2021 Central League Climax Series

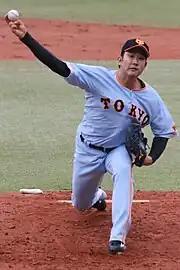
Tomoyuki Sugano pitched seven scoreless innings in his Game 1 win.

The starting pitchers for Game 1 were Haruto Takahashi for Hanshin and Tomoyuki Sugano for Yomiuri. Both pitchers kept the teams scoreless until the fifth inning when Zelous Wheeler laid down a sacrifice bunt to advance Yoshihiro Maru who eventually scored on a single by Naoki Yoshikawa, giving the Giants the lead. Wheeler added to the lead the next inning when he hit a two-run double to put Yomiuri up 3–0. In the eighth inning, Wheeler collected his third run batted in (RBI) with a run-scoring single. Sugano pitched seven scoreless innings for the Giants. The Tigers loaded the bases in the ninth inning with two outs against Giants closer Thyago Vieira, however relief pitcher Seishu Hatake induced a line out to earn the save and keep Hanshin scoreless in the loss.